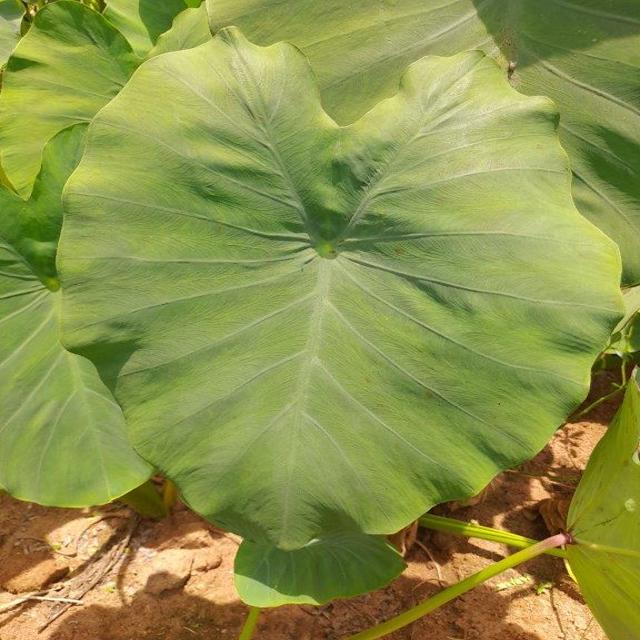
Label: Healthy